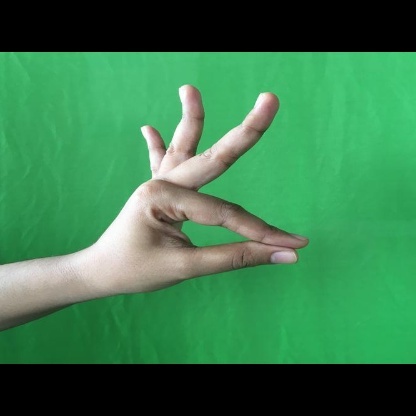
Mudra: Hamsasyam